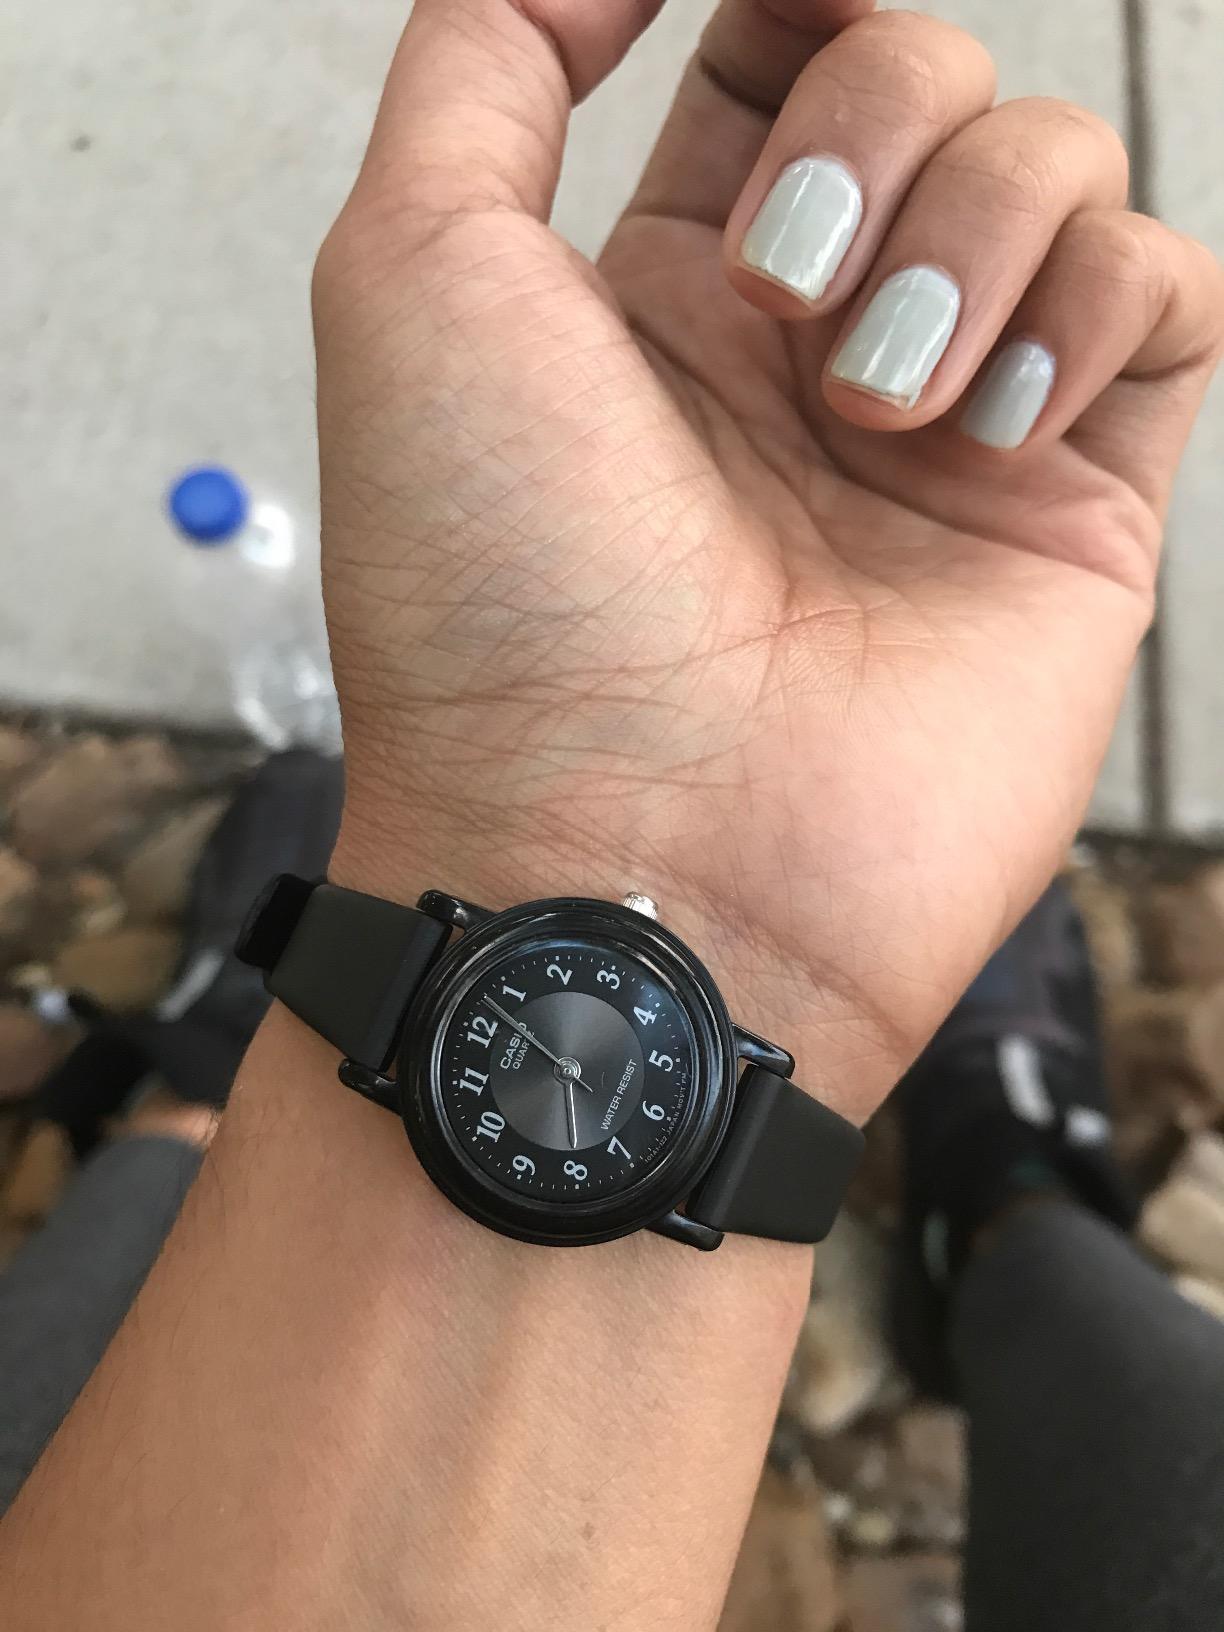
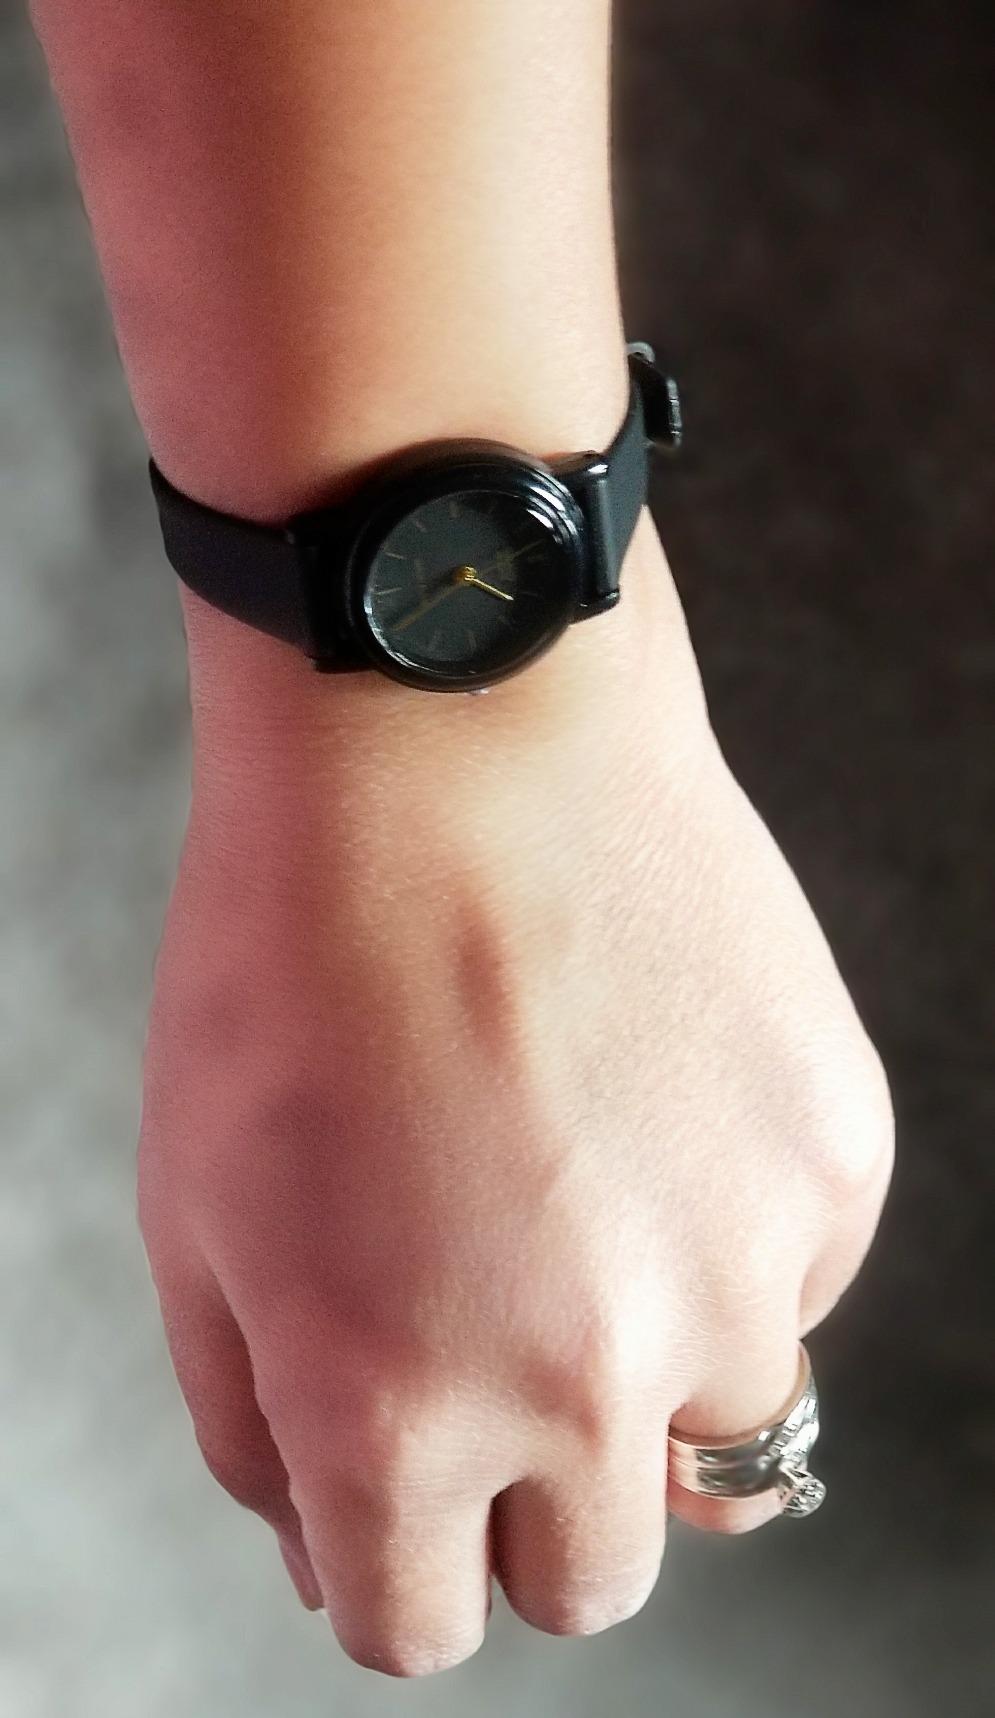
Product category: accessories_watch
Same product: no